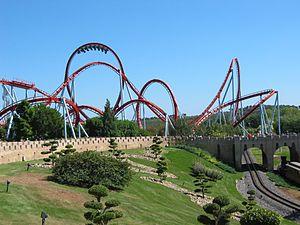
Bolliger & Mabillard ou B&M est une société de conception et de construction de montagnes russes basée en Suisse, dans la ville de Monthey. Cette société est entrée sur le marché dans les années 1980.
PortAventura Park est un parc à thèmes espagnol situé au sud-ouest de Barcelone sur les communes de Vila-seca et Salou, dans la province de Tarragone, sur la Costa Daurada. Il ouvre ses portes le 1ᵉʳ mai 1995. Il fait partie du complexe de loisirs PortAventura World.
Ceci est une chronologie des parcs de loisirs, c'est-à-dire des événements liés aux parcs de loisirs dans le monde.
Les montagnes russes sont des attractions composées de véhicules parcourant rapidement des trajets sur des pentes sinueuses dans le but de créer des airtimes et propulsions comme dans toute attraction, amenant à des sensations de peur et d'amusement procurant de l'adrénaline chez les passagers.